Loiret's 2nd constituency

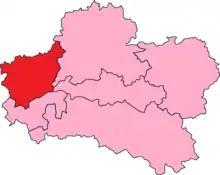
Loiret's 2nd Constituency shown within Loiret

The 2nd constituency of the Loiret (French: "Deuxième circonscription du Loiret") is a French legislative constituency in the Loiret "département". Like the other 576 French constituencies, it elects one MP using a two round electoral system.